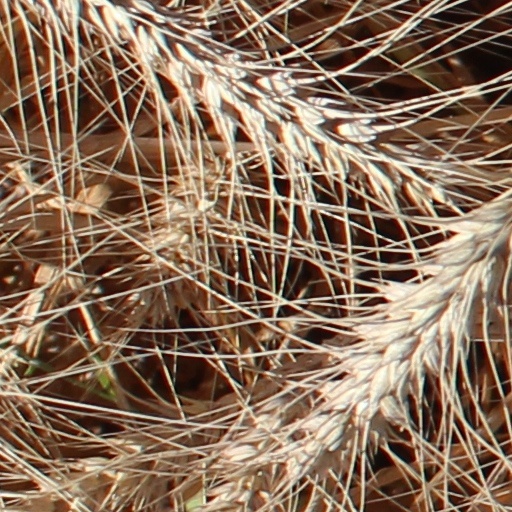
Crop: wheat